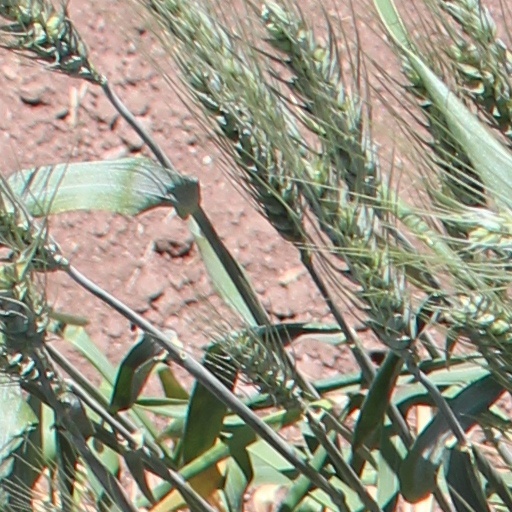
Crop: wheat